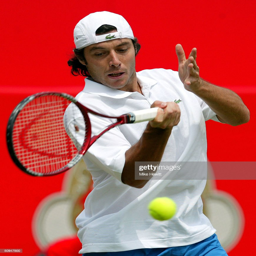
tennis player returns the ball during his match against tennis player .